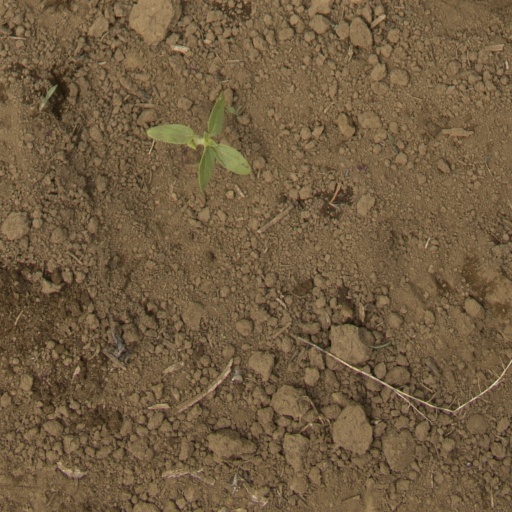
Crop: Jerusalem artichoke